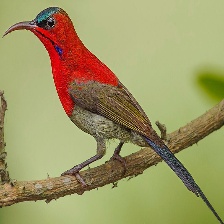
Species: CRIMSON SUNBIRD
Scientific name: AETHOPYGA SIPARAJA